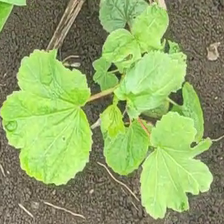
Weed species: Little_Mallow(Malva parviflora)